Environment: real
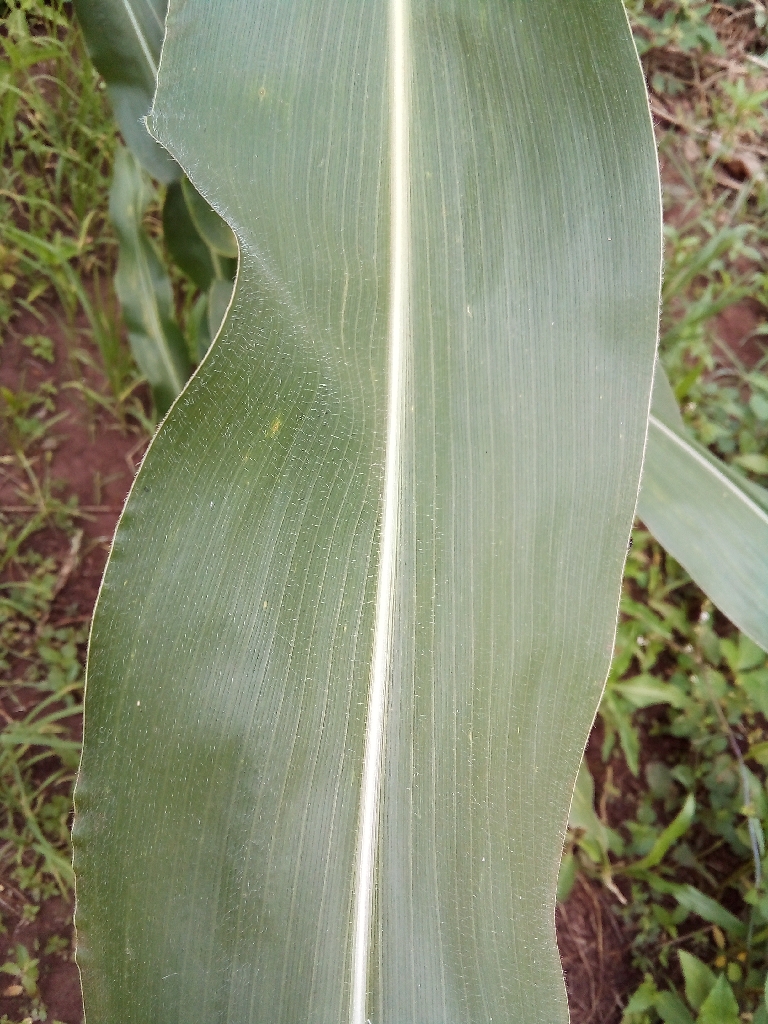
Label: healthy